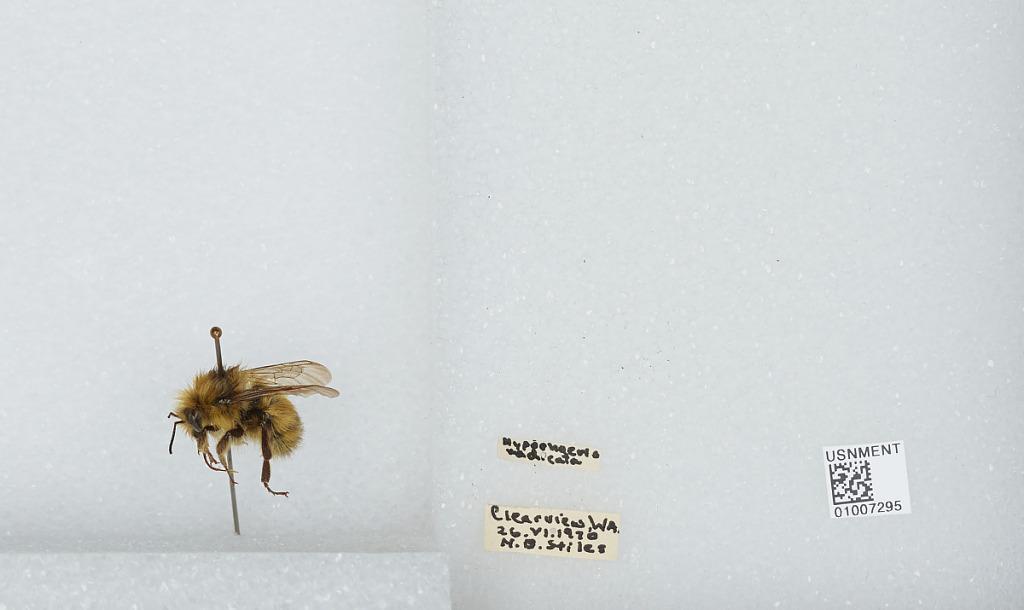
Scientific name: Bombus (Pyrobombus) flavifrons Cresson
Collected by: N. Stiles
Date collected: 1970-6-26
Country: United States
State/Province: Washington
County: Snohomish
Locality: Clearview
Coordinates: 47.8292, -122.145